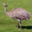
Label: bird